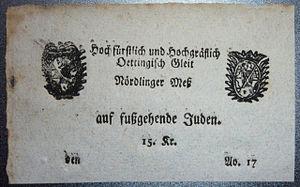
L’histoire des Juifs d'Allemagne est emblématique de l'histoire des Juifs en Europe occidentale, entre antijudaïsme, intégration liée à l'universalisme des Lumières et antisémitisme moderne.